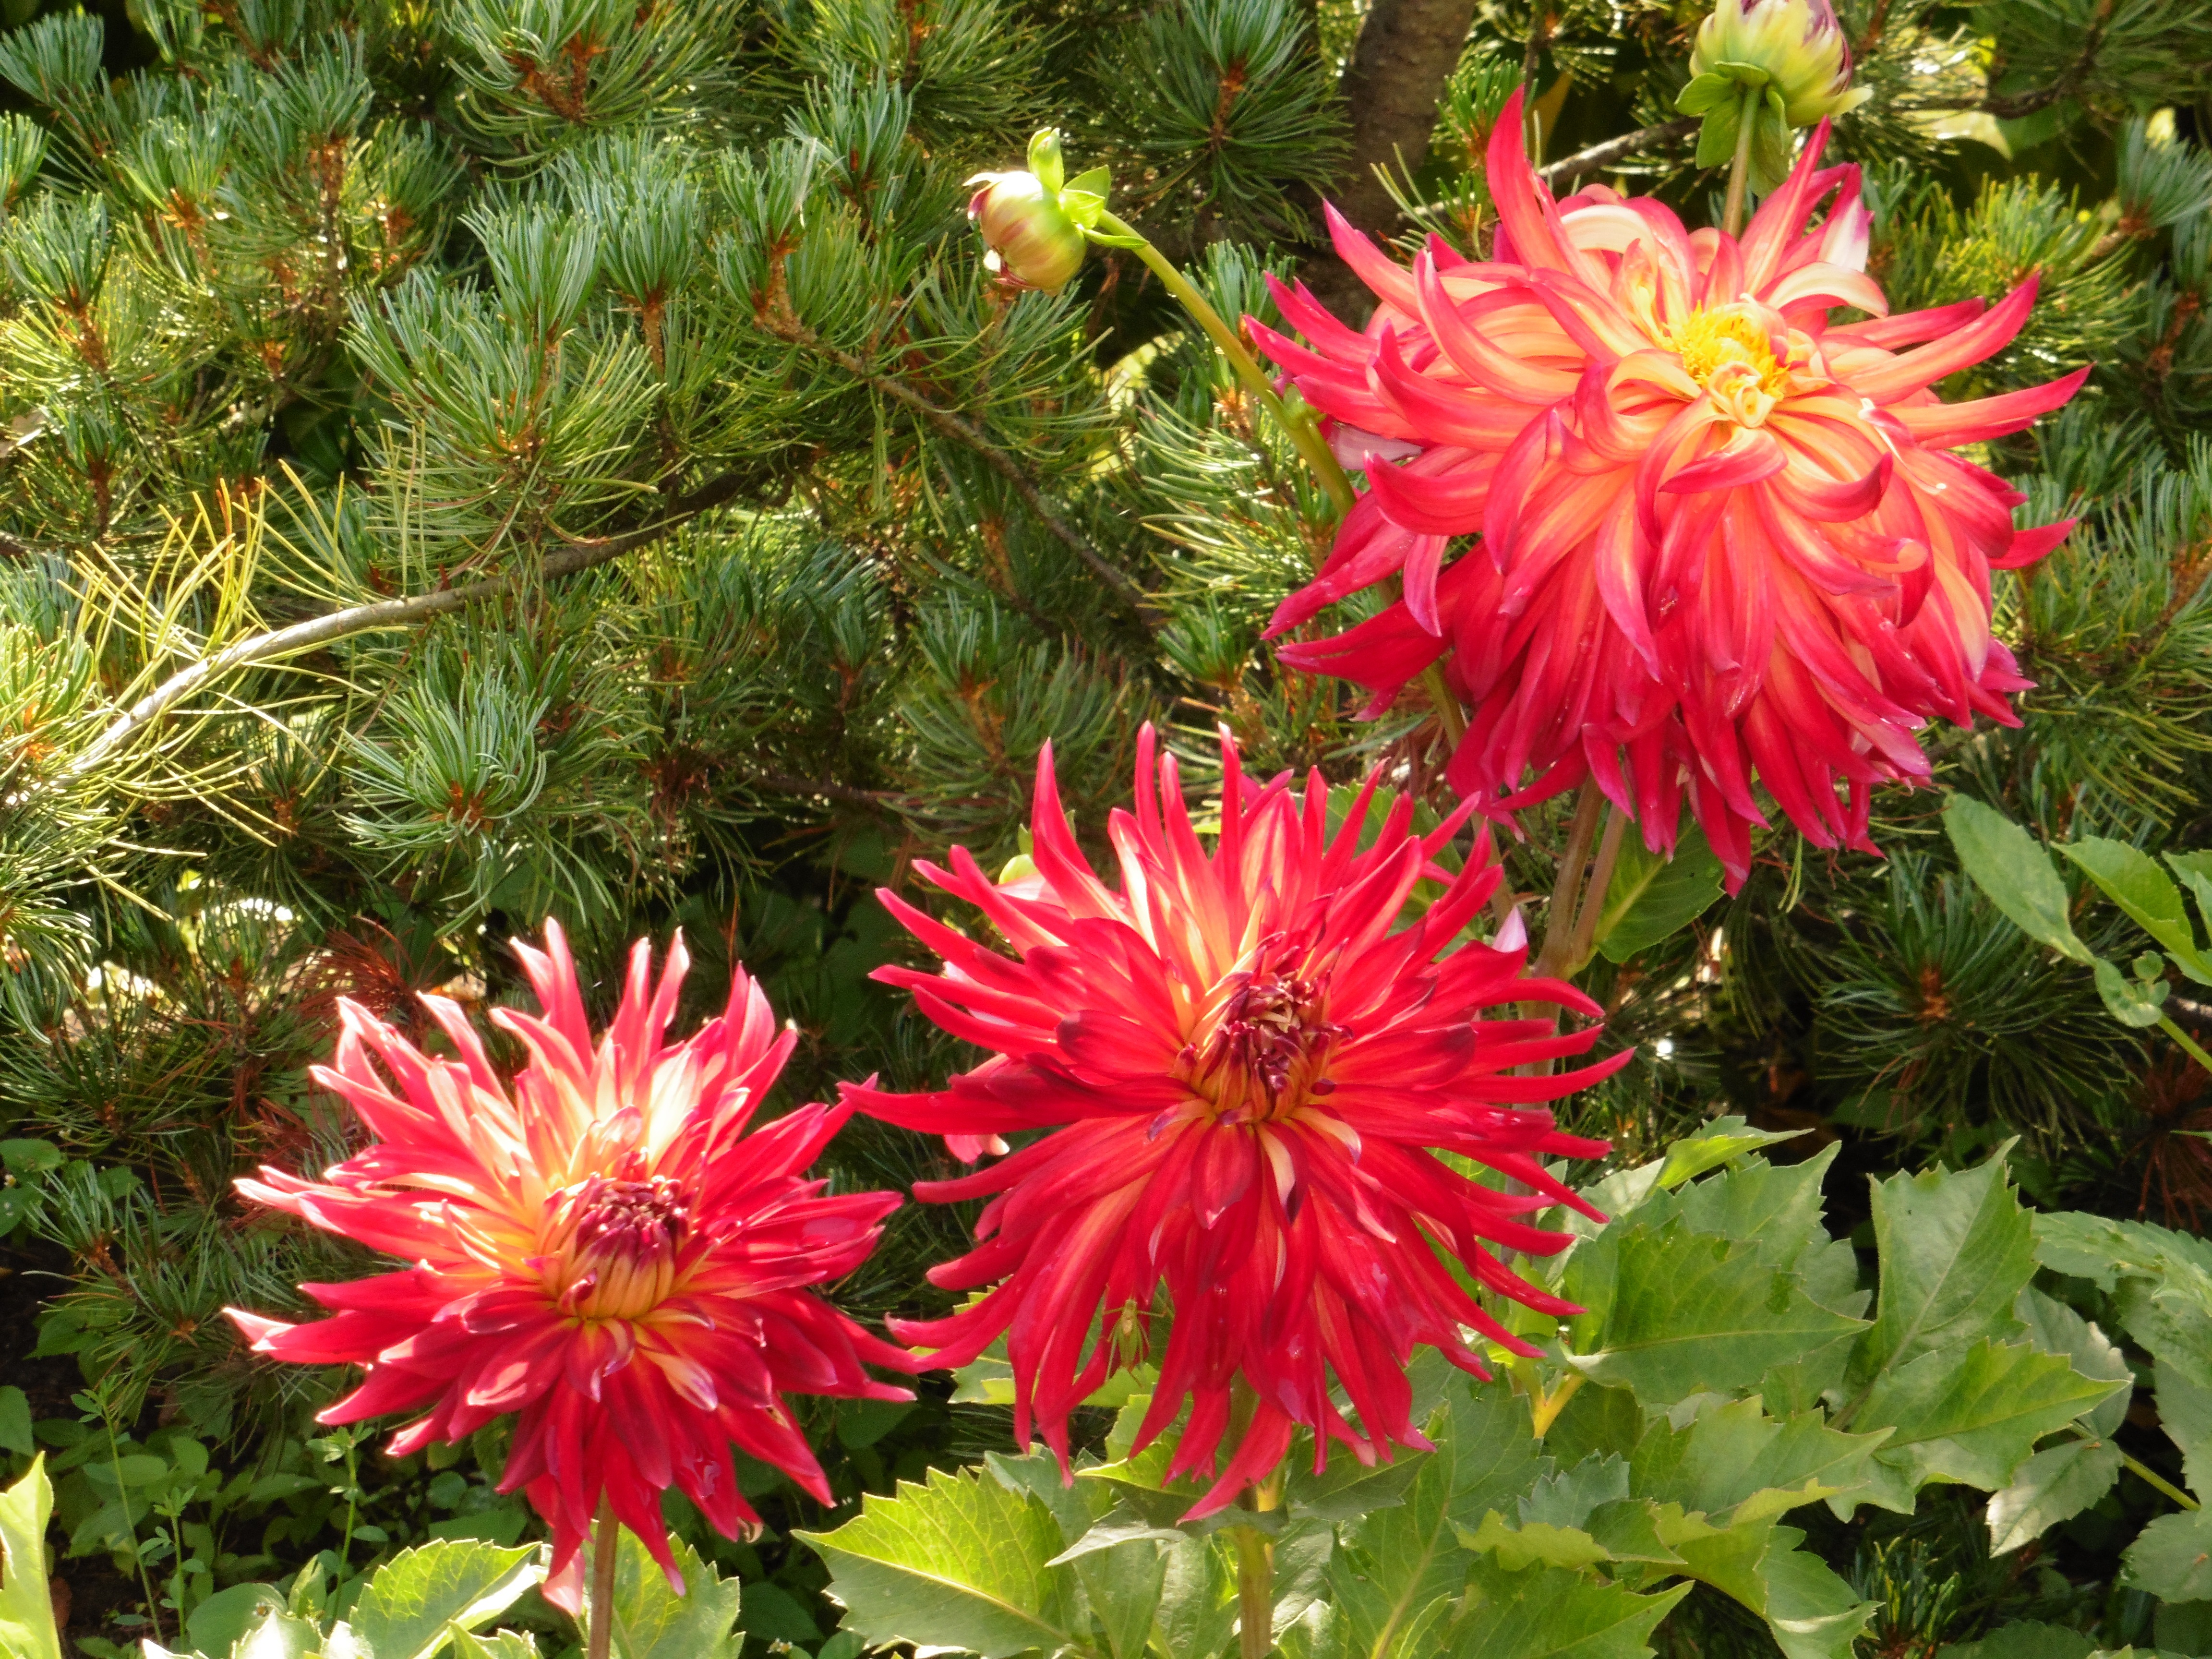
nature, plant, flower, red, autumn, botany, garden, flora, dahlia, aster, flowering plant, daisy family, asterales, annual plant, land plant, chrysanths